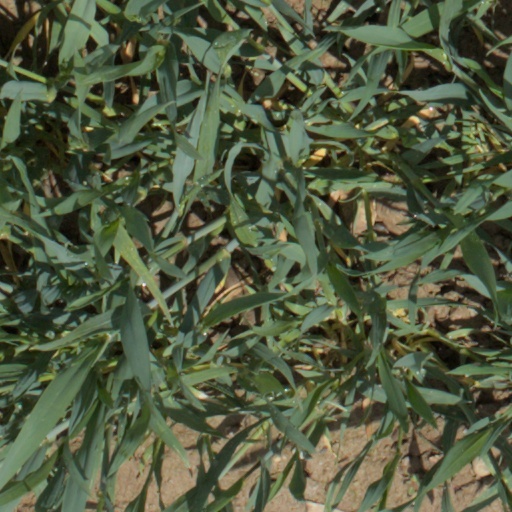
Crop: wheat